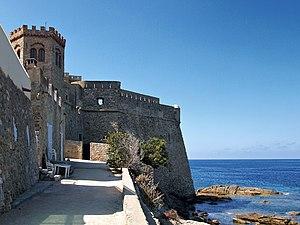
Algajola - La citadelle
Algajola est une commune française située dans la circonscription départementale de la Haute-Corse et le territoire de la collectivité de Corse. Le village appartient à la piève d'Aregno, en Balagne.